One Marina Boulevard

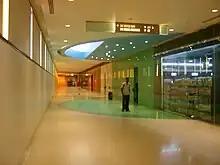
Passageway connecting to Raffles Place MRT station

One Marina Boulevard sits above one exit from the Raffles Place MRT station and is located near Downtown MRT station.